Vitus Bering (icebreaker)

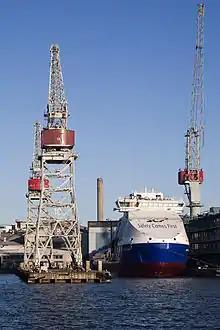
"Vitus Bering" under construction at Arctech Helsinki Shipyard

Only six days after the agreement for the formation of the company was signed between STX Finland Cruise Oy and United Shipbuilding Corporation on 10 December 2010, the newly founded Arctech Helsinki Shipyard received an order for two multipurpose icebreaking supply vessels from the Russian state-owned shipping company Sovcomflot. The value of the shipbuilding contract was US$200 million and the construction of the vessels would provide work for 1,000 man-years. Initially, the ships were to be delivered to the customer together in April 2013, after which they would be used for standby, supply and ice management of "Berkut", an offshore platform operated by Exxon Neftegas Limited in the Arkutun-Dagi offshore oil field in the Sea of Okhotsk.